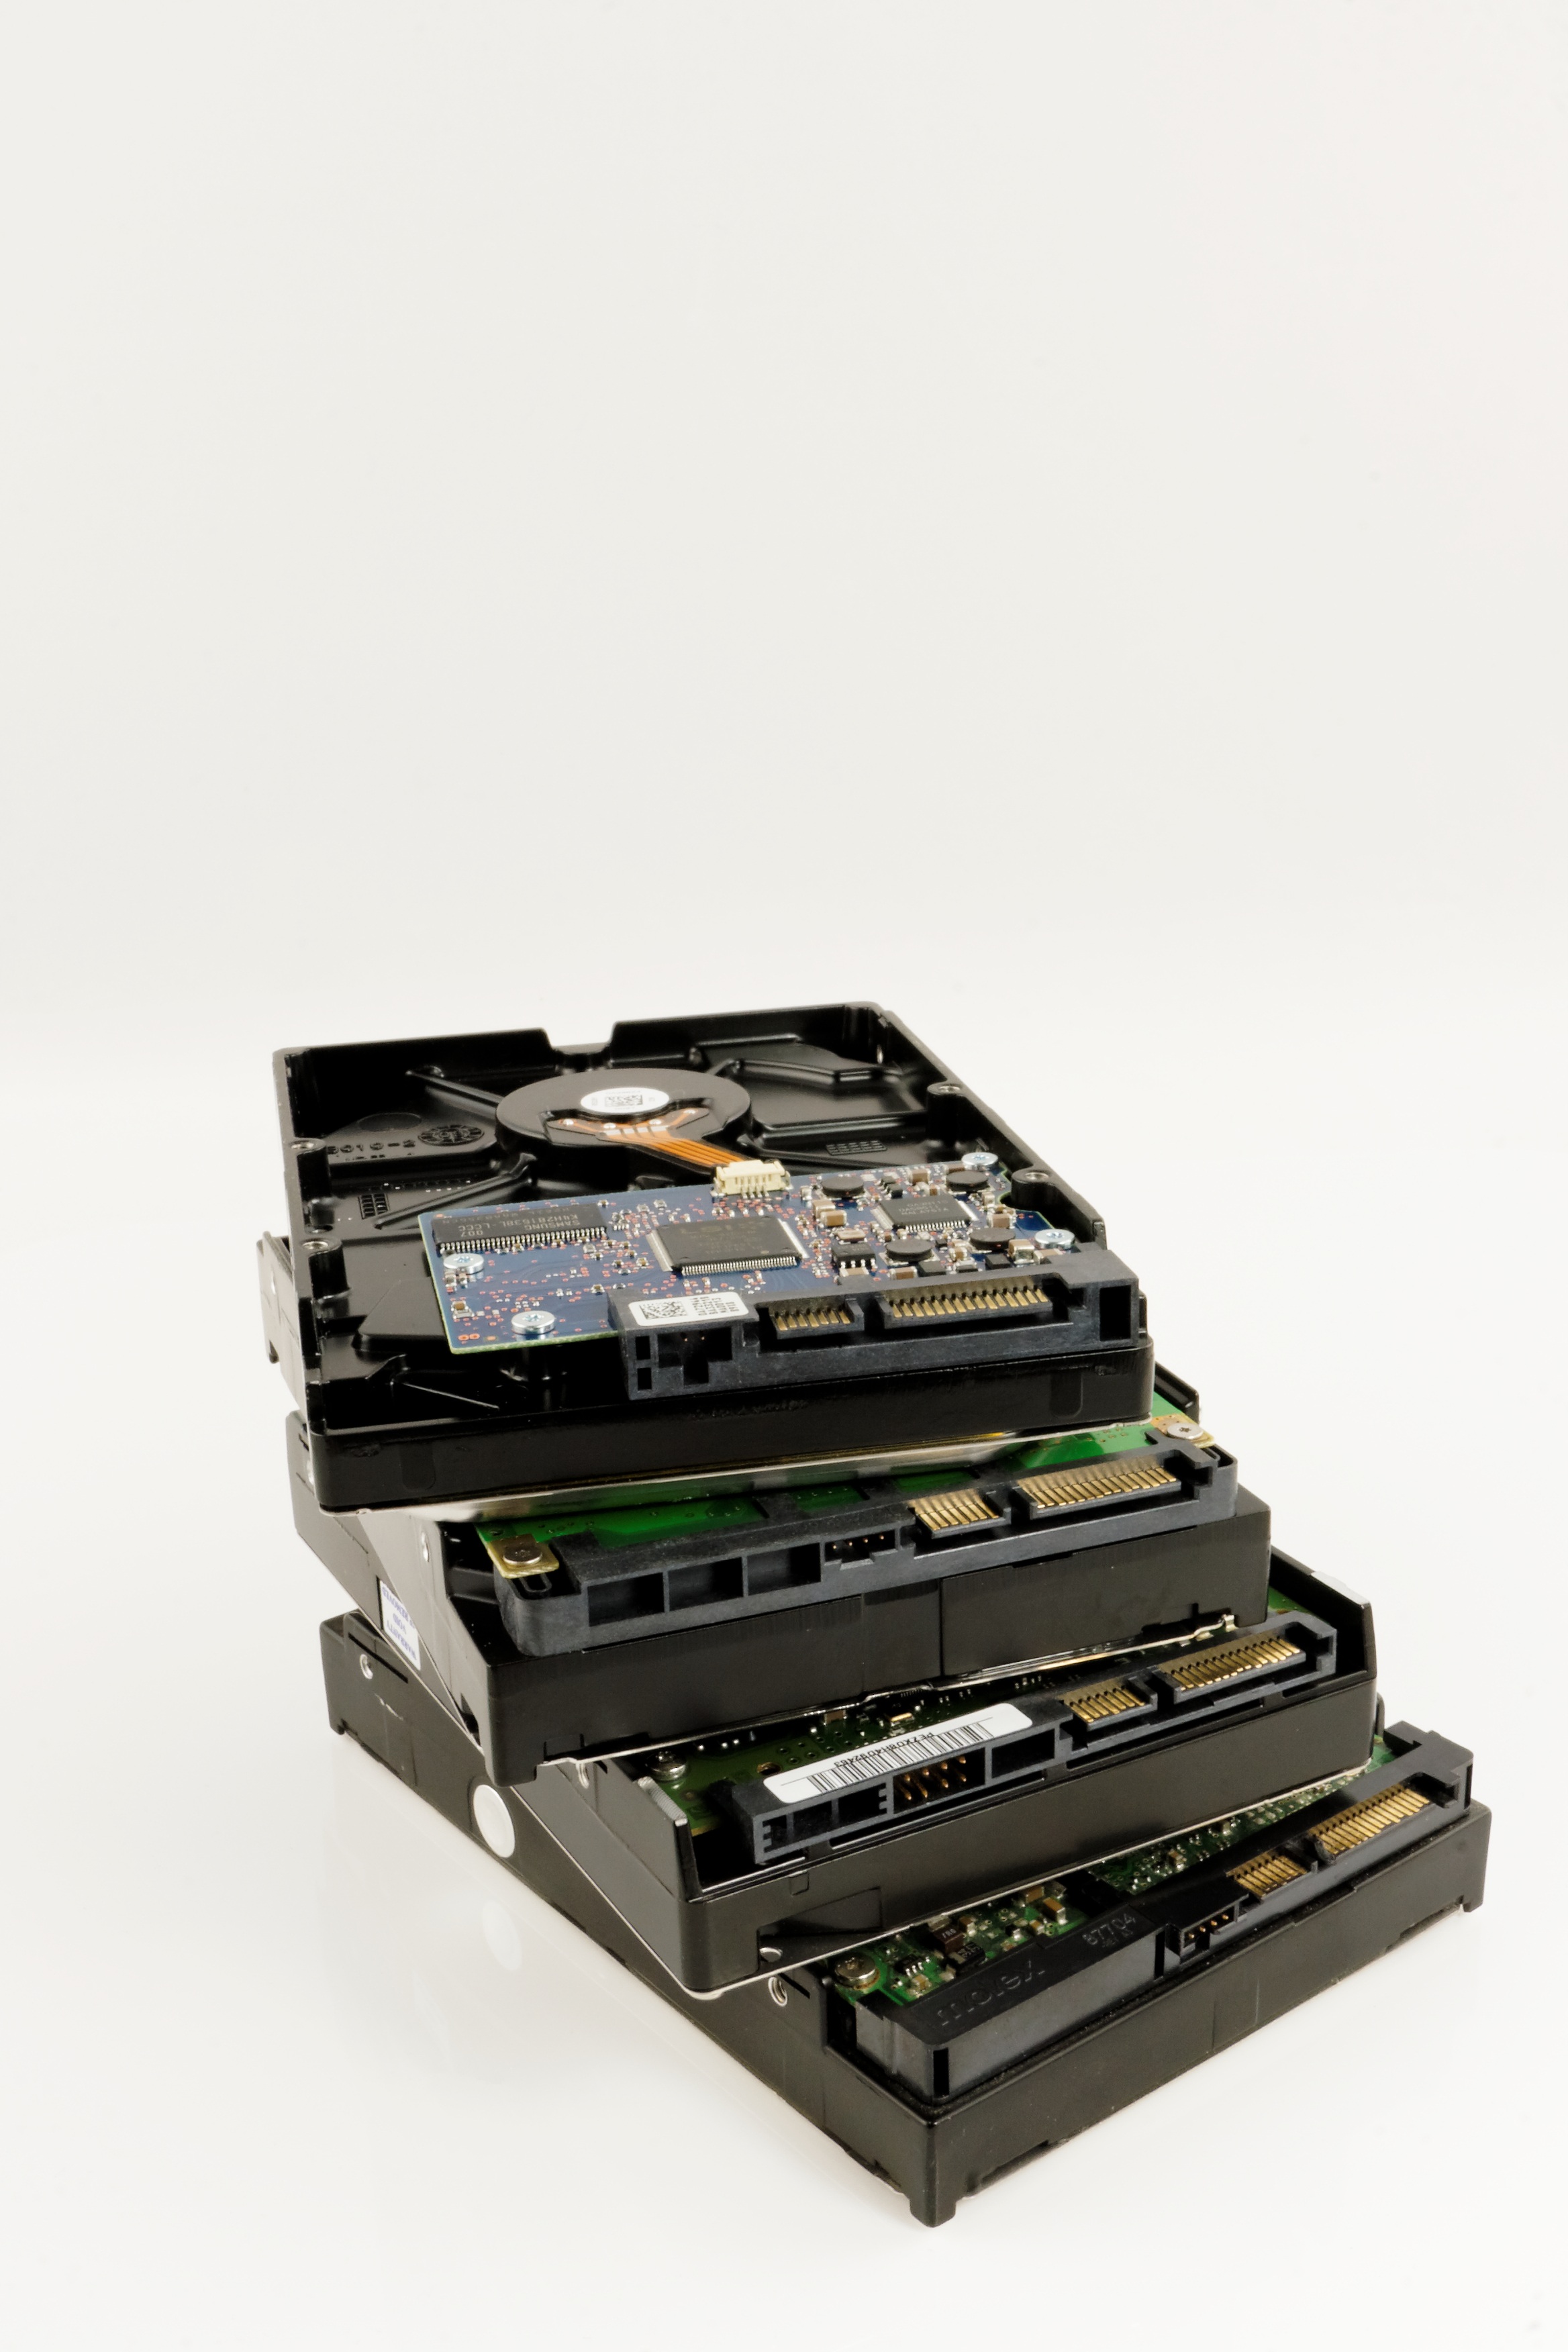
computer, technology, memory, product, trace, cash, electronics, semiconductor, digital, silicon, chip, storage medium, hard drive, hdd, smd, elektroniker, personal computer hardware, office equipment